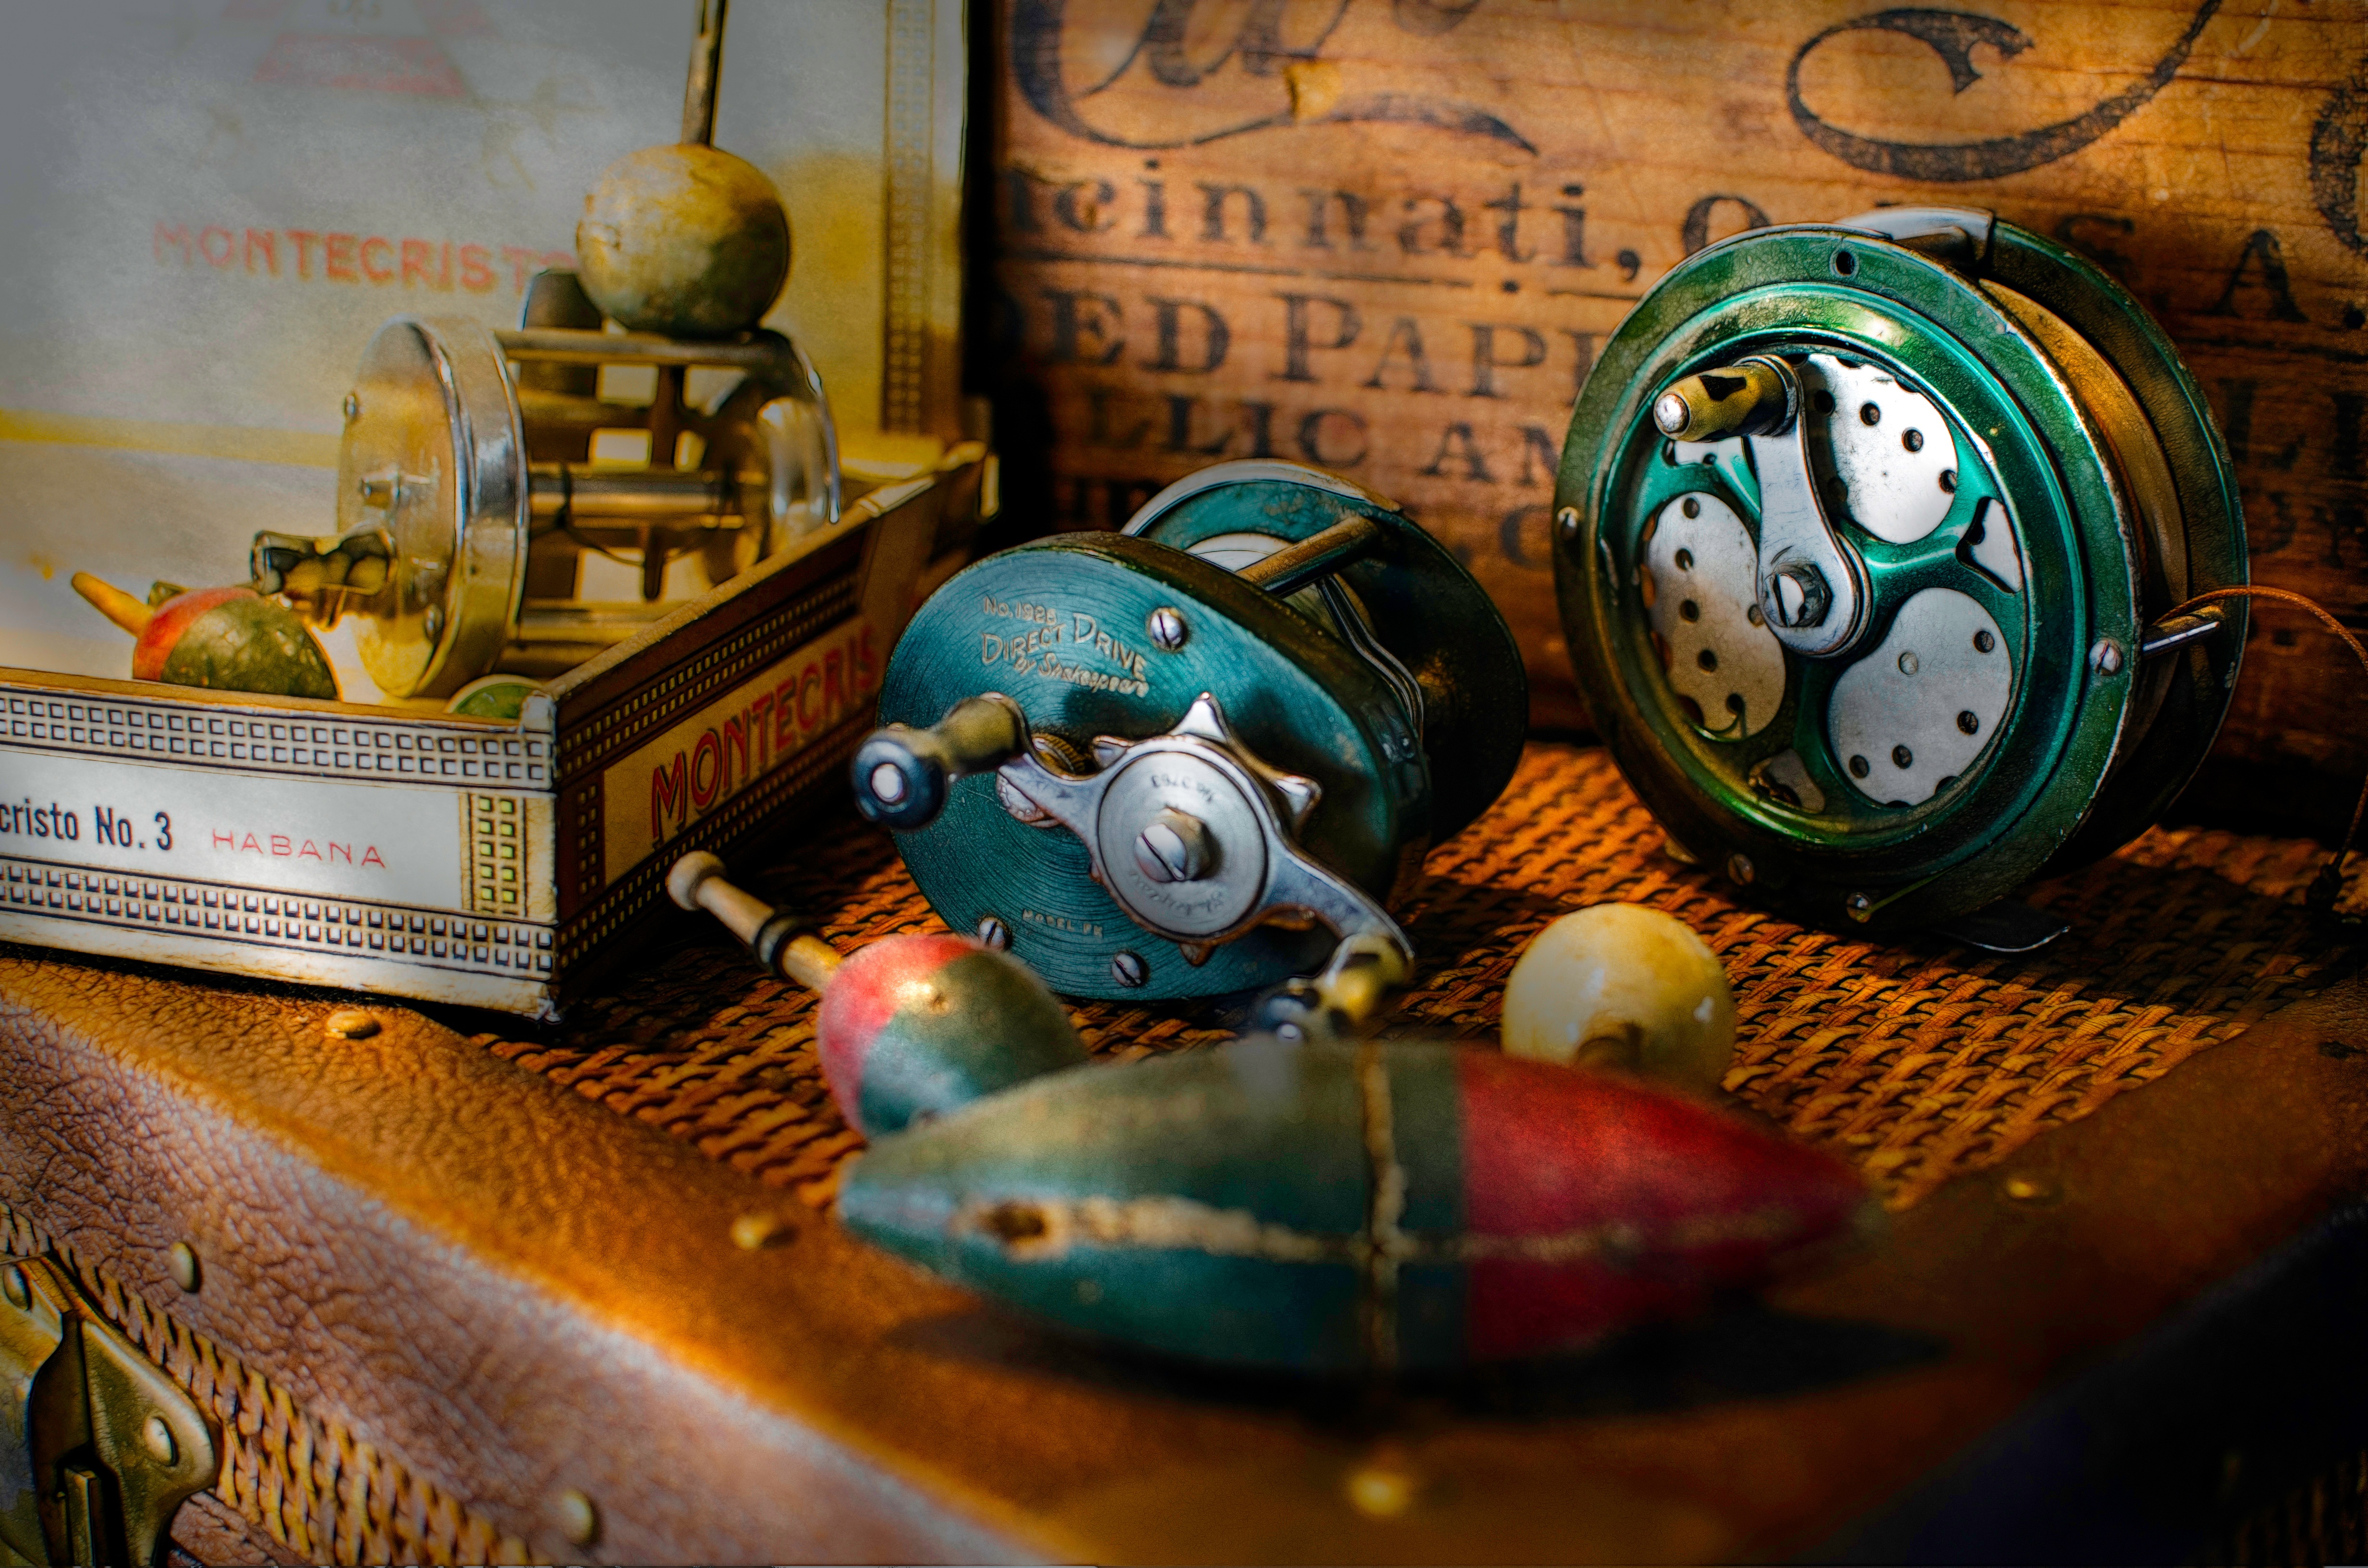
fishing, color, fish, christmas, toy, painting, rods, fly fishing, reels